Daniel Santiago

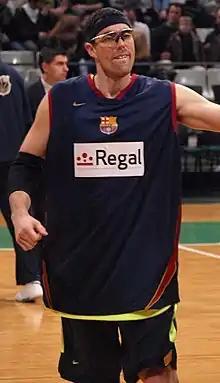

Daniel Gregg Santiago (born June 24, 1976) is a Puerto Rican basketball coach at IMG Academy and former professional basketball player. A center, he had a collegiate career in the NCAA and NAIA. His professional career saw him play in the NBA, the Baloncesto Superior Nacional of Puerto Rico, and overseas. Santiago has played for the Puerto Rican national team since 1998 until 2014, including been part of the 2004 team that defeated the United States at the 2004 Olympic Games in Greece.